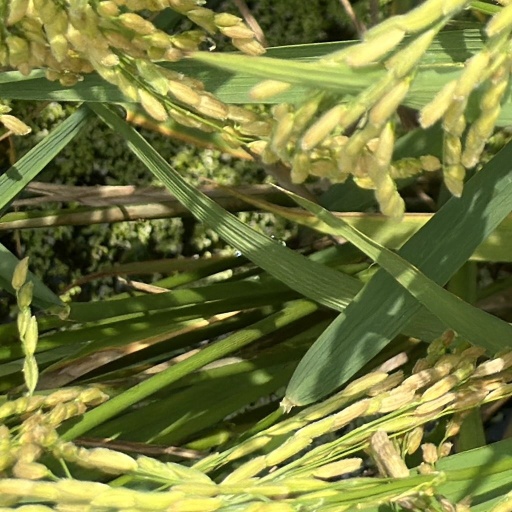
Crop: rice